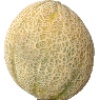
Label: Cantaloupe 2